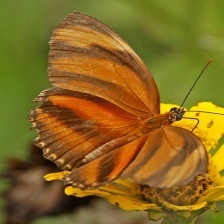
Species: BANDED ORANGE HELICONIAN